Human iron metabolism

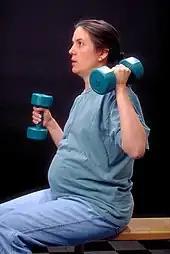
Iron is an important topic in prenatal care because women can sometimes become iron-deficient from the increased iron demands of pregnancy.

The expression of hepcidin, which only occurs in certain cell types such as hepatocytes, is tightly controlled at the transcriptional level and it represents the link between cellular and systemic iron homeostasis due to hepcidin's role as "gatekeeper" of iron release from enterocytes into the rest of the body. Erythroblasts produce erythroferrone, a hormone which inhibits hepcidin and so increases the availability of iron needed for hemoglobin synthesis.